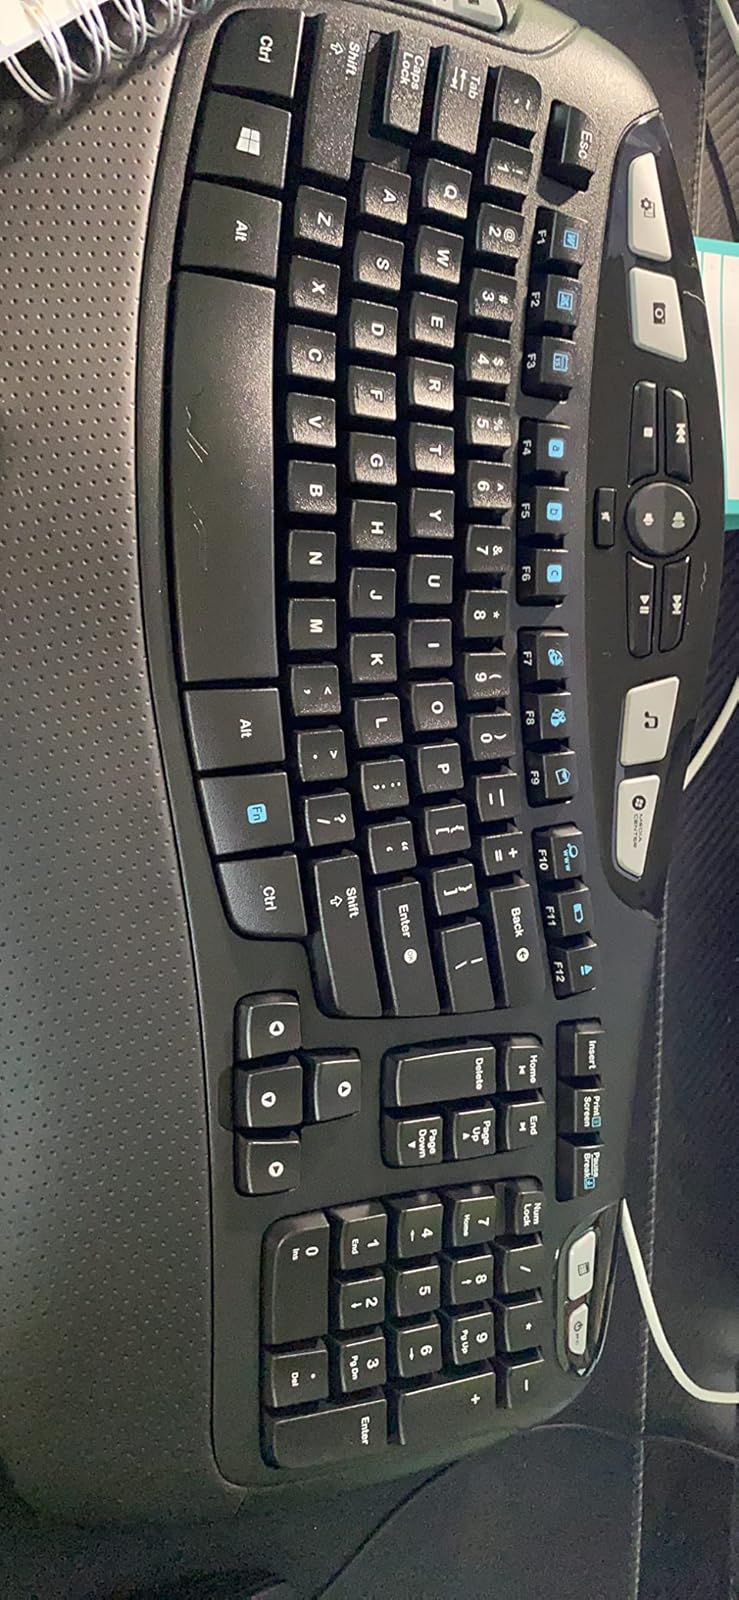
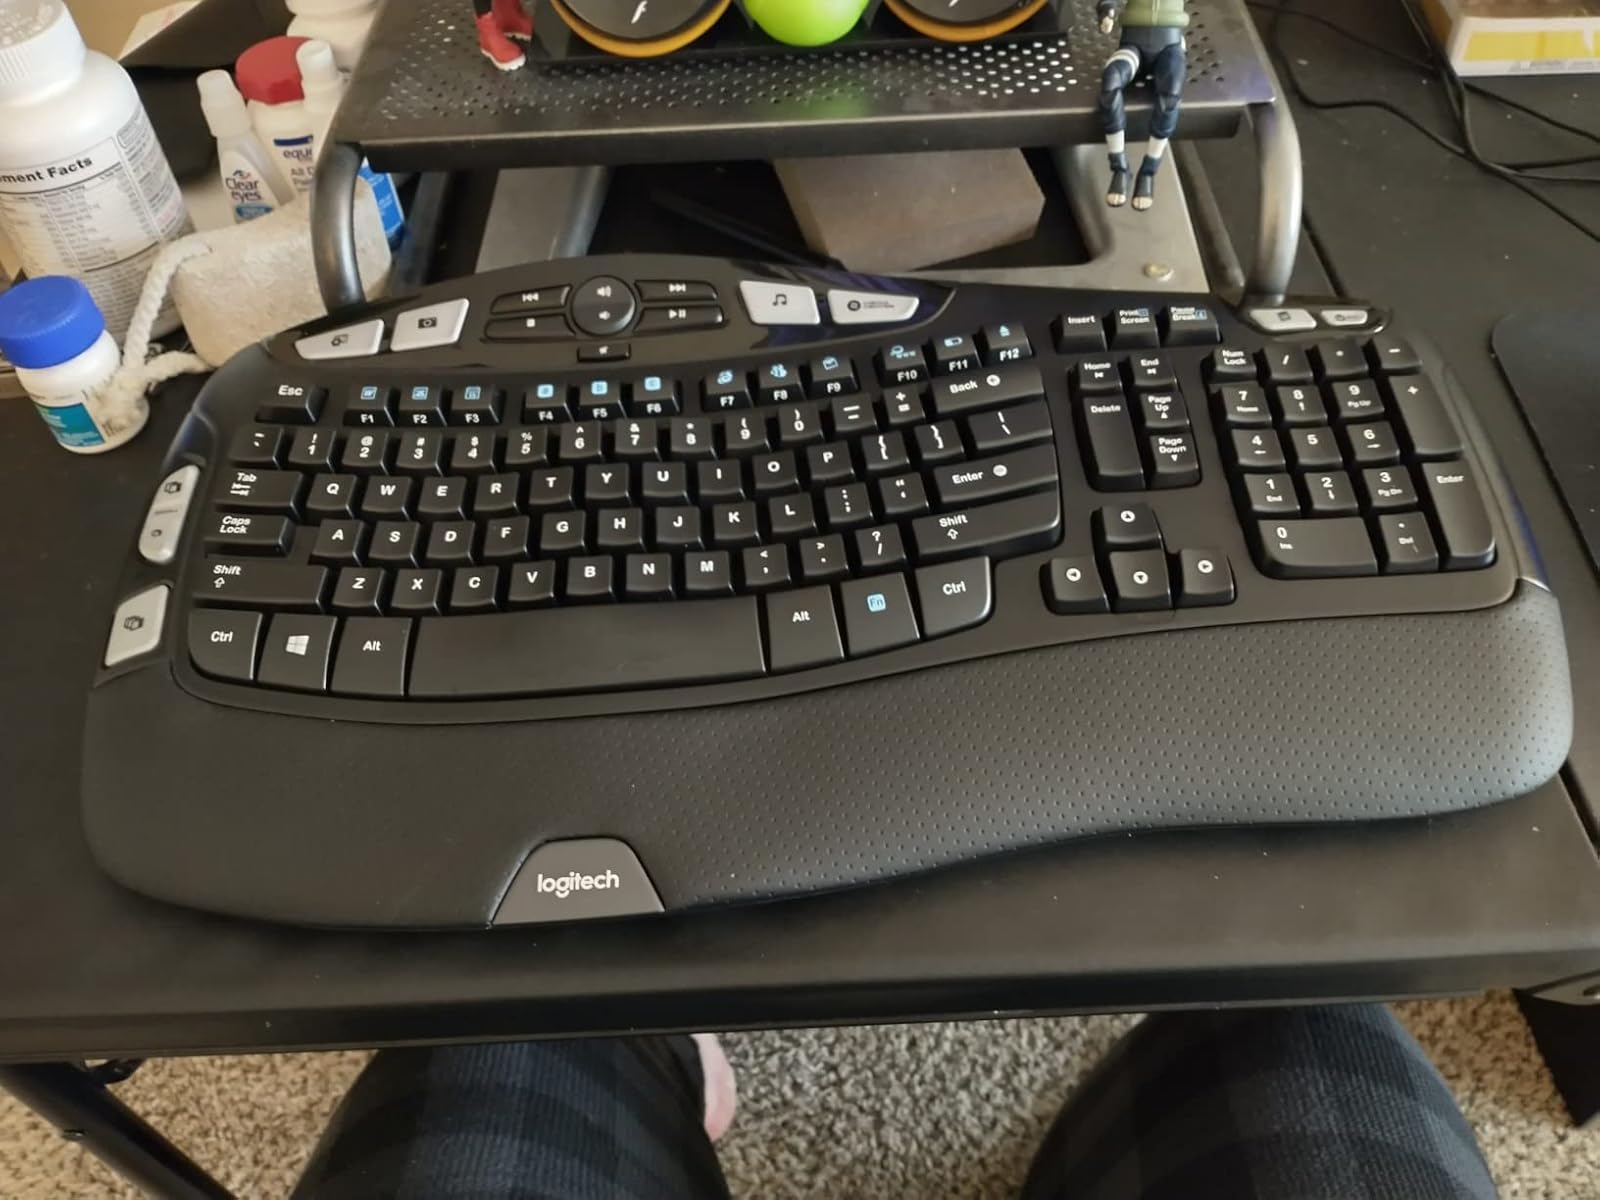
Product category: keyboard
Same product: yes